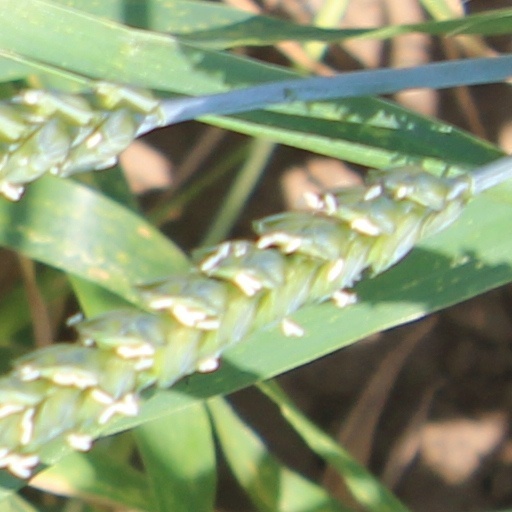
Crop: wheat